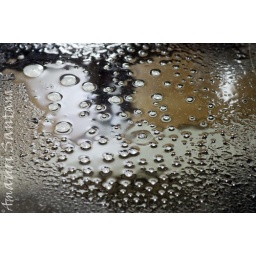
Black, glass stove top, spray bottle full of Simple Green cleaner and over head range light...